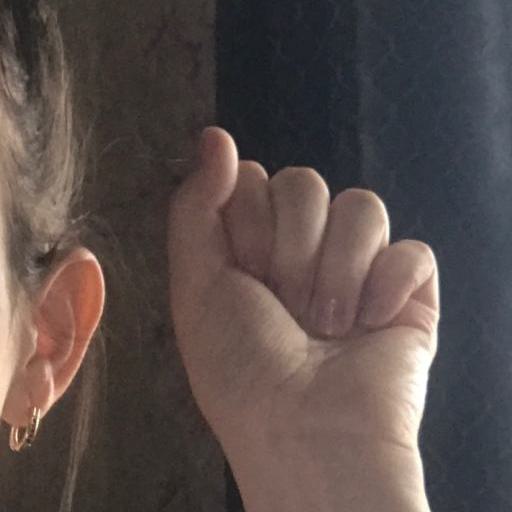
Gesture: fist